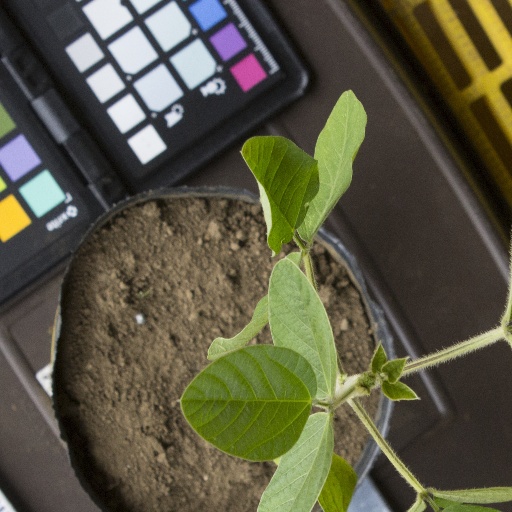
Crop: soybean